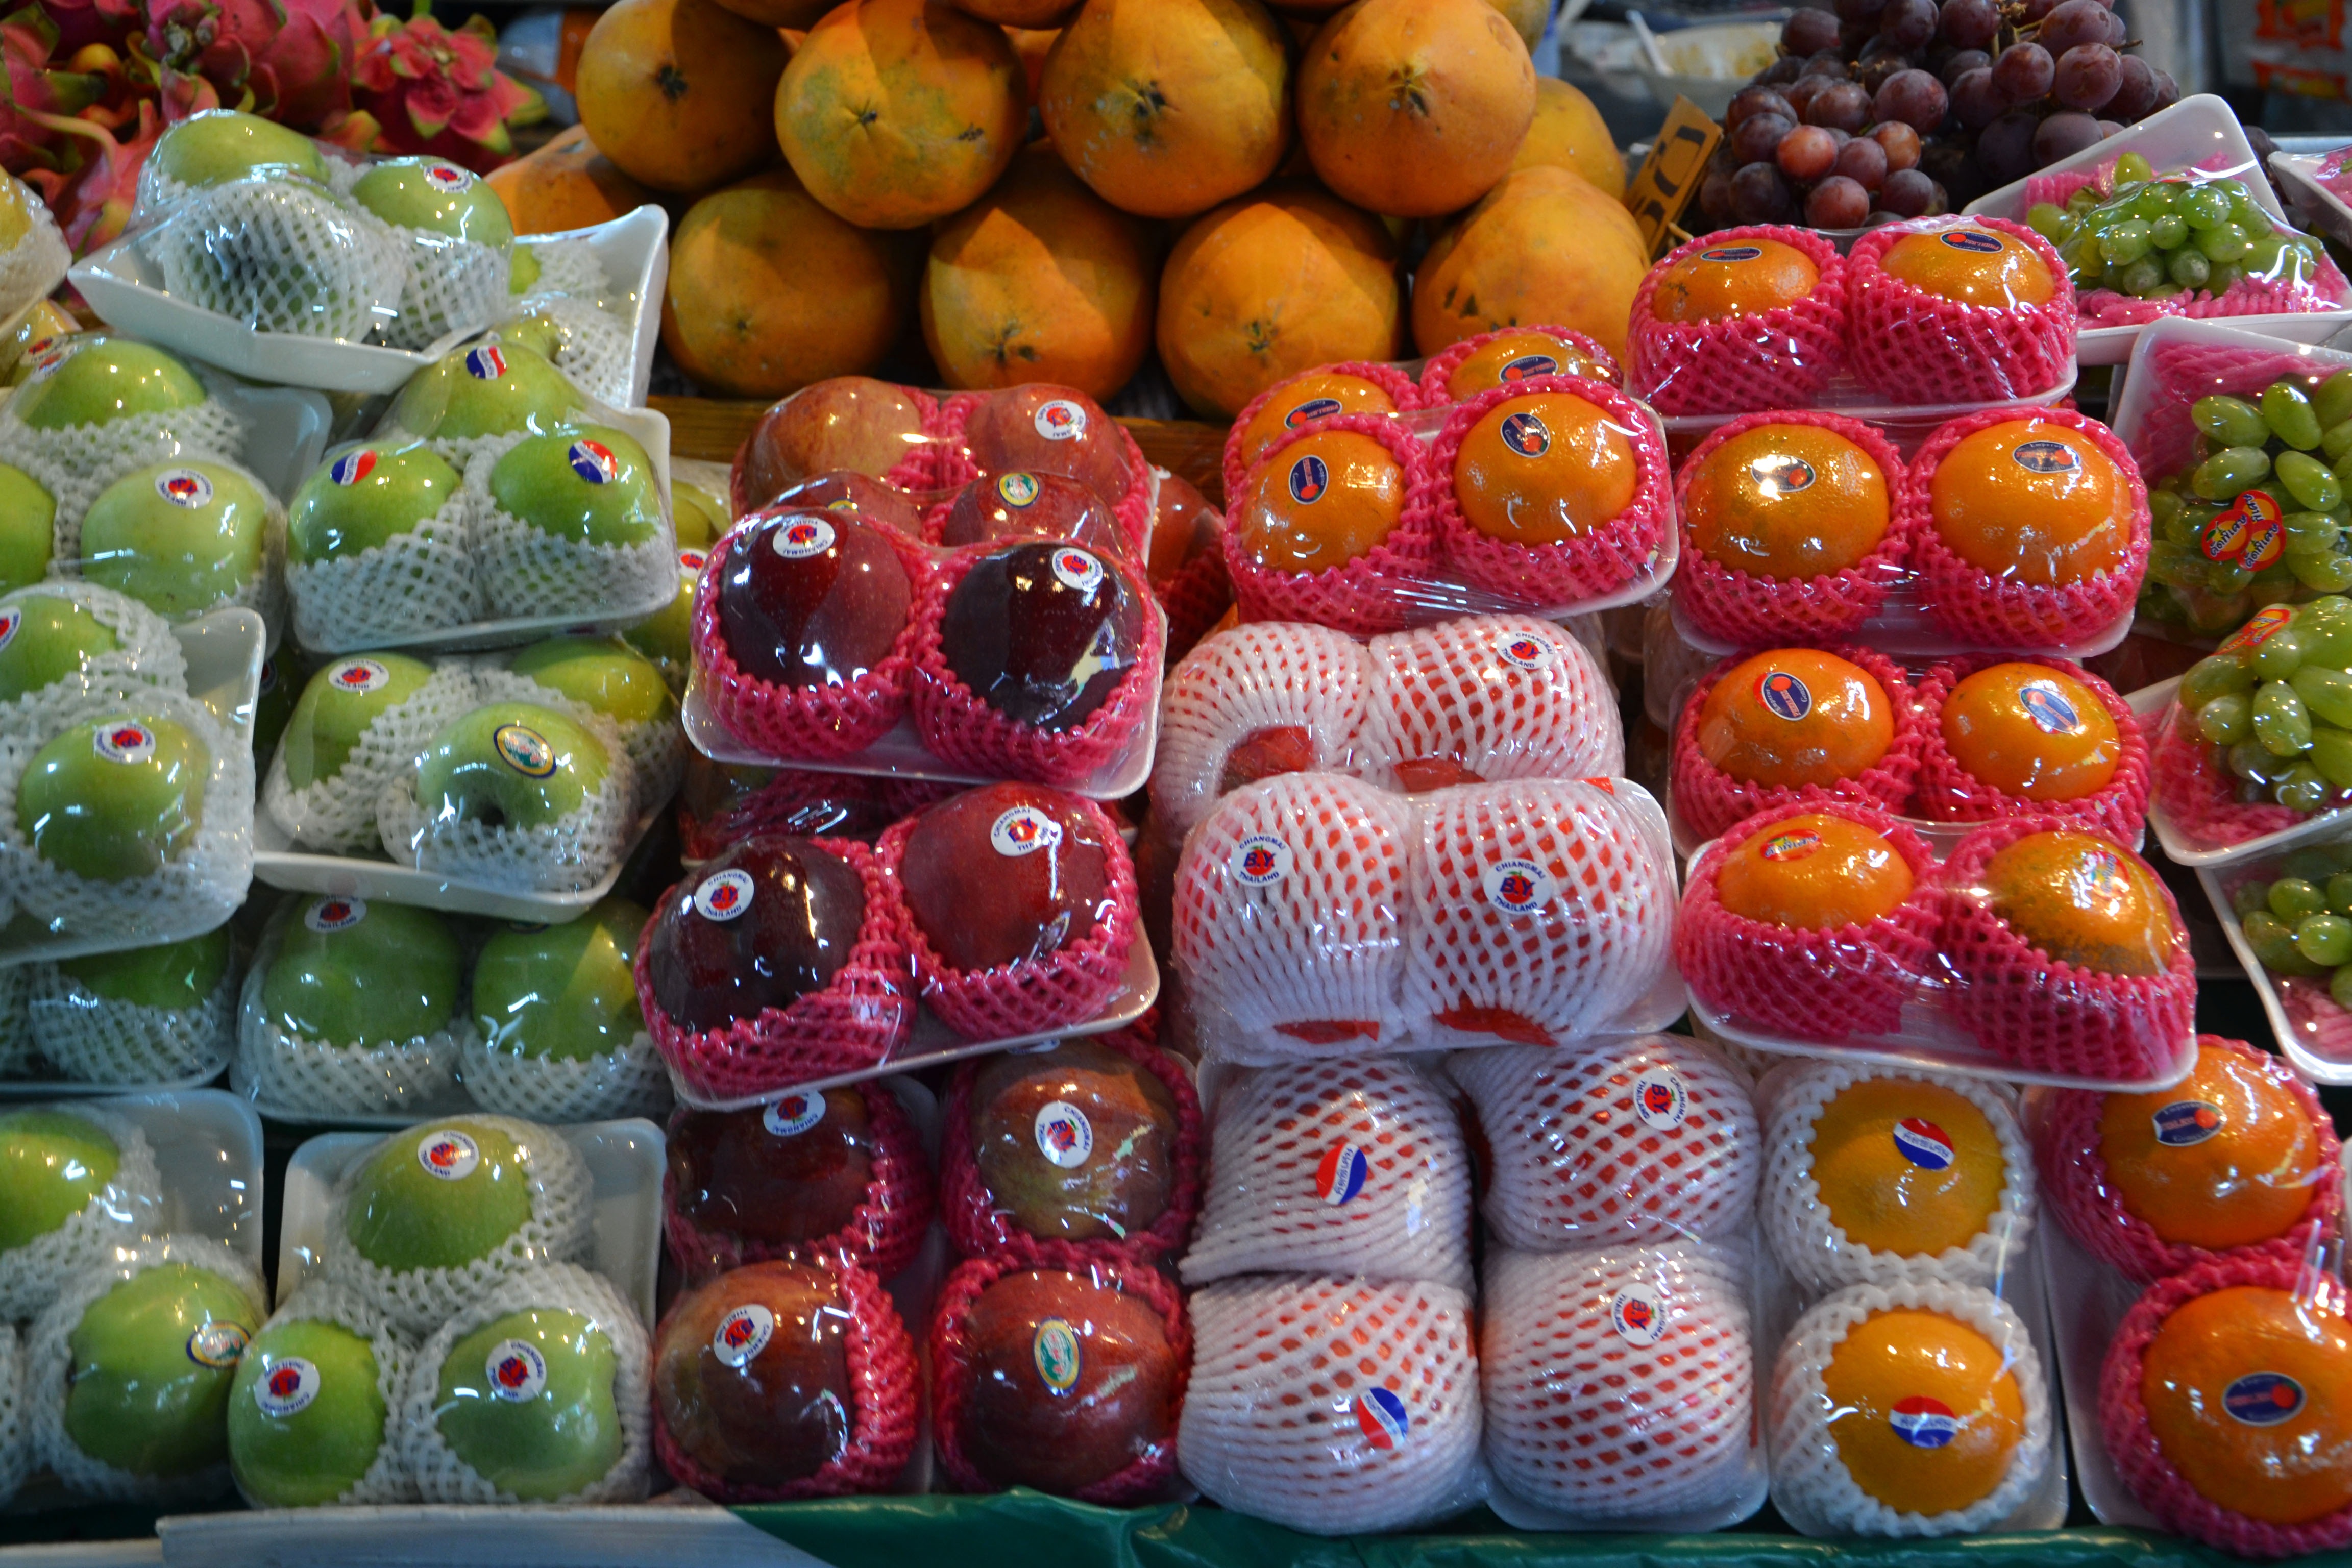
nature, plant, fruit, flower, ripe, food, green, red, harvest, produce, color, natural, autumn, fresh, agriculture, healthy, delicious, freshness, public space, fresh fruit, eating, nutrition, grapes, vegetarian, apples, raw, diet, oranges, sweetness, healthy eating, organic, raw food, natural food, dieting, fresh vegetables, fresh food, healthy foods, eating healthy, healthy diet, health food, natural health, healthy meal, organic food, food background